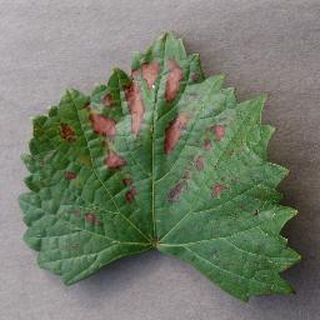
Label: grape_esca_black_measles